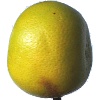
Label: pomelo_sweetie